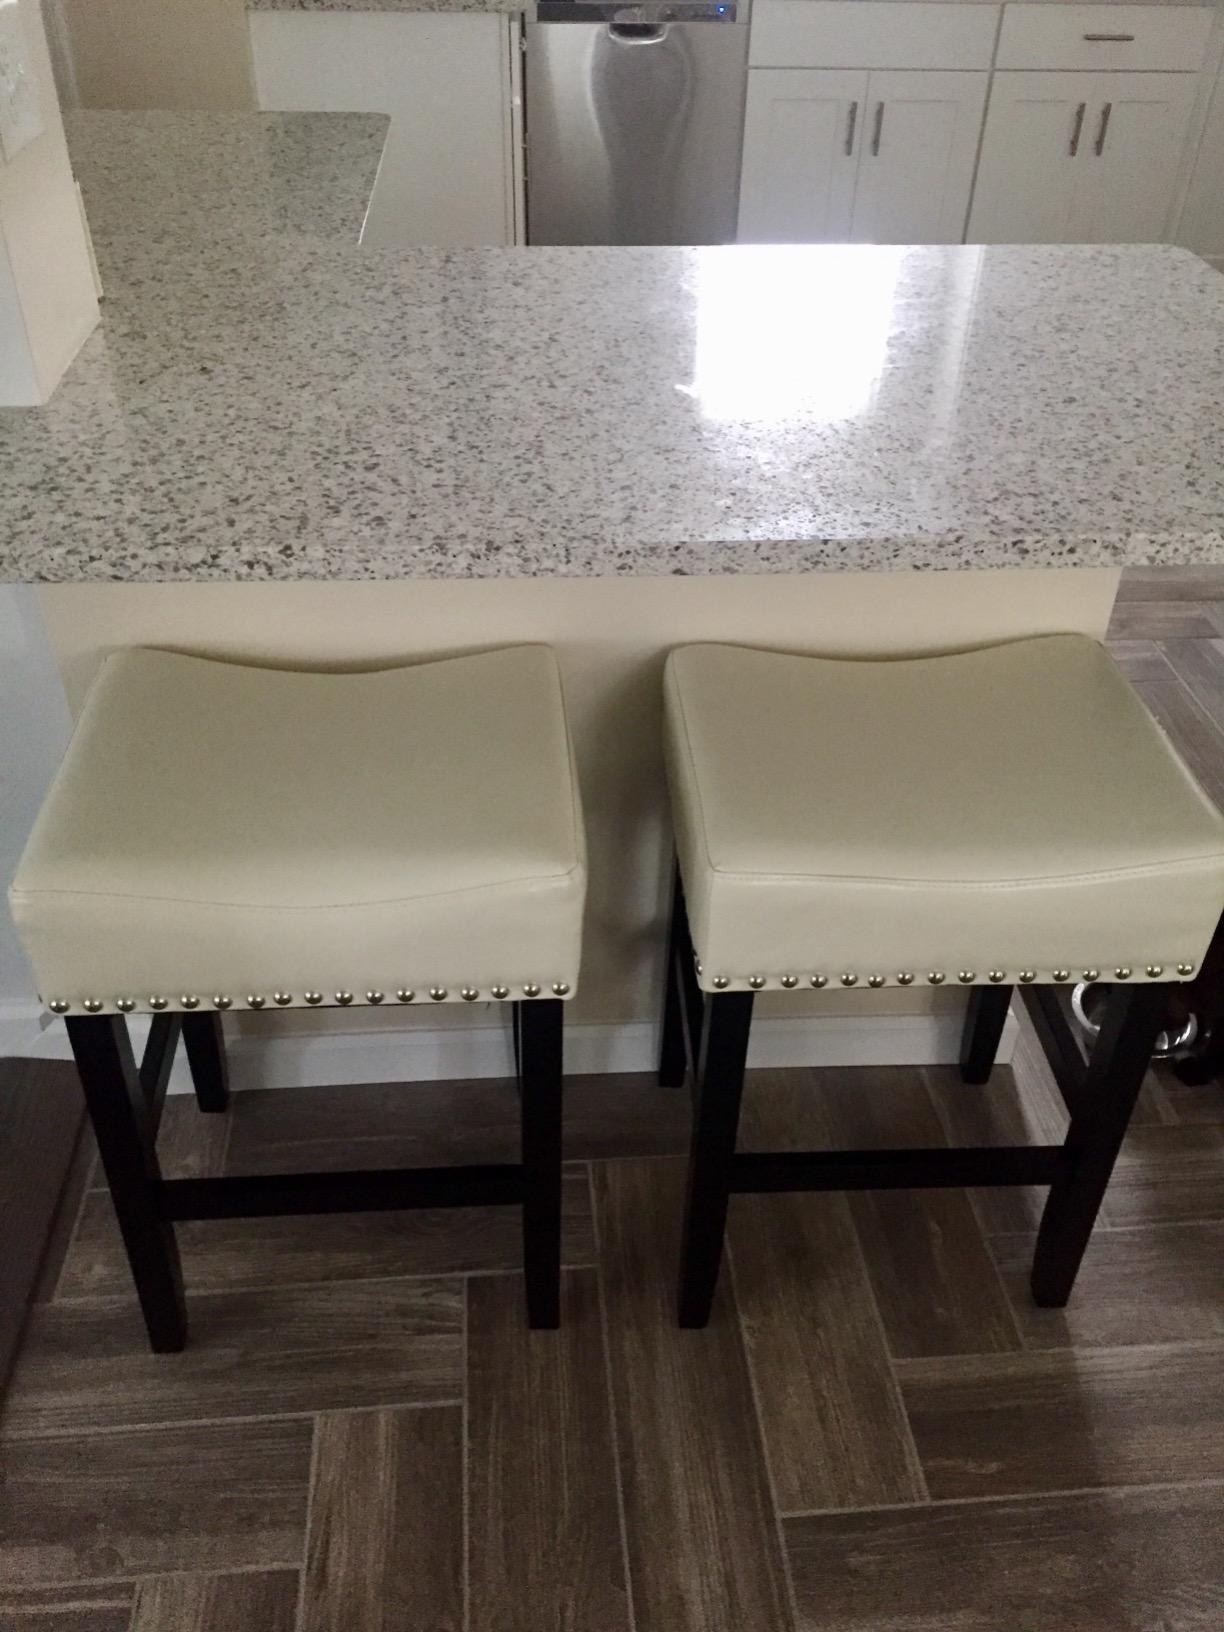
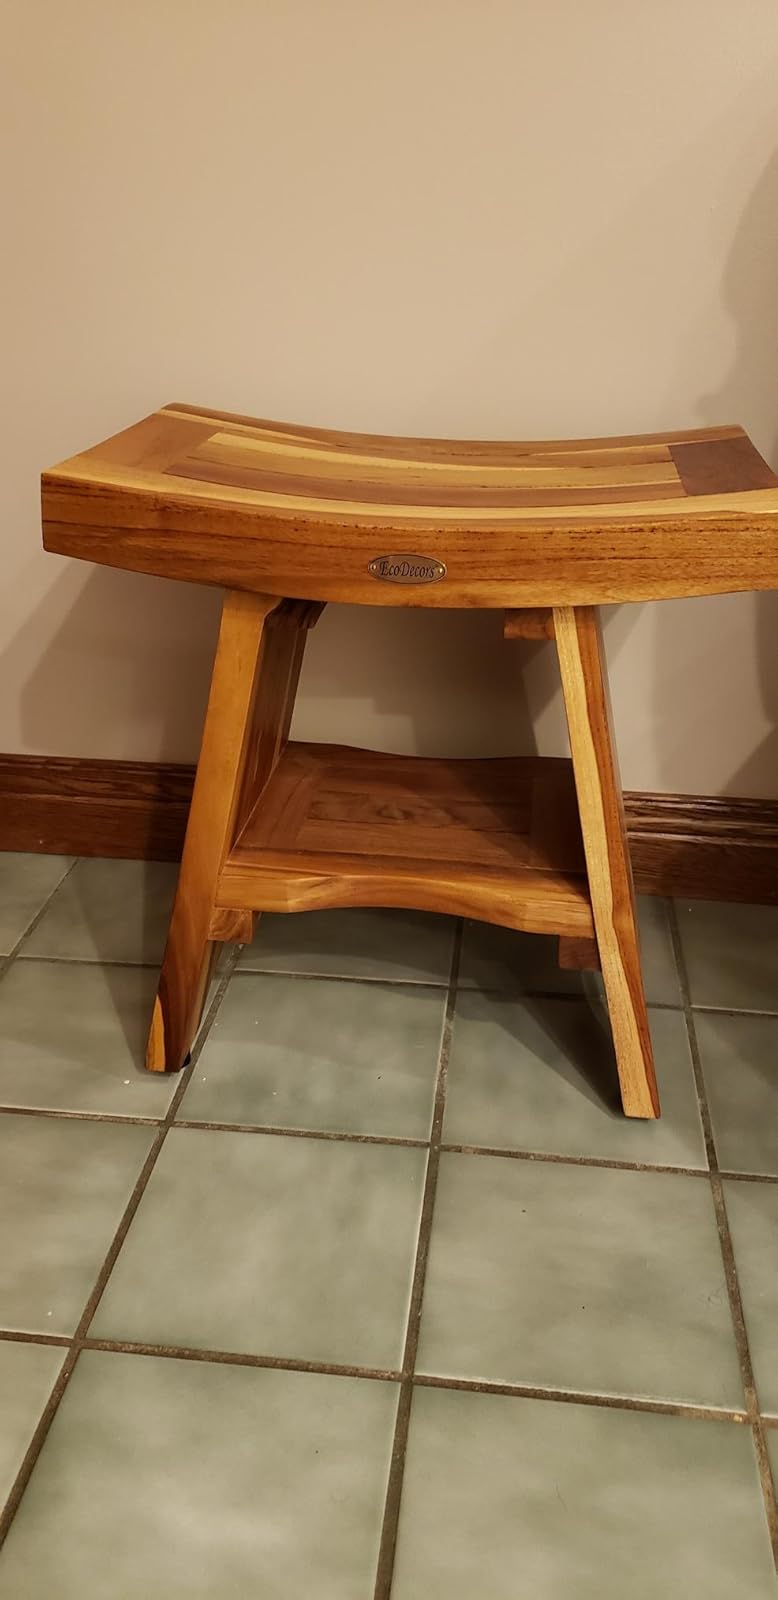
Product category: stool
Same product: no